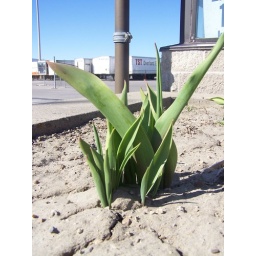
A small plant in the flower bed at TST.